Answer in natural language. Which point is closer to the camera taking this photo, point A  or point B? Choose between the following options: A or B
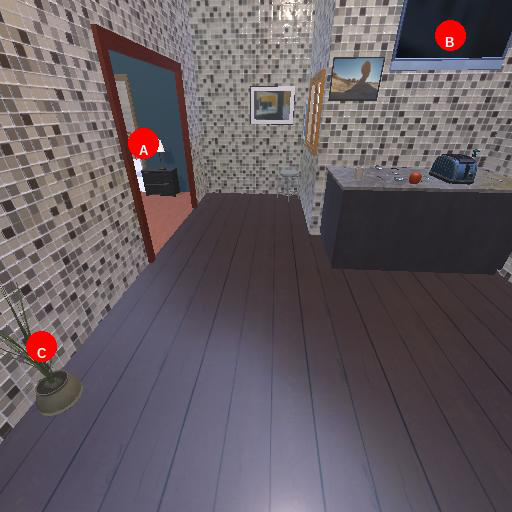
<answer>A</answer>